McPhee

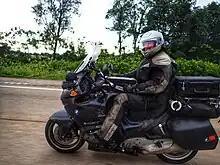
Ian McPhee during his Iron Butt rally, 2019

McPhee, McPhie, MacPhee or Macphee is a Scottish surname. Like MacFie, it is usually regarded as a shorter version of McDuffie, which is an anglicisation of the Scottish Gaelic name "mac Dhuibhshithe" ("descendant of the dark fairy") and originated in Colonsay. However, it may instead be derived from another Gaelic name, "mac a' Phì"; hence it may have the same origins as surnames such as Fee, MacFee, McFee, Macfee, MacAfee and Mahaffey.